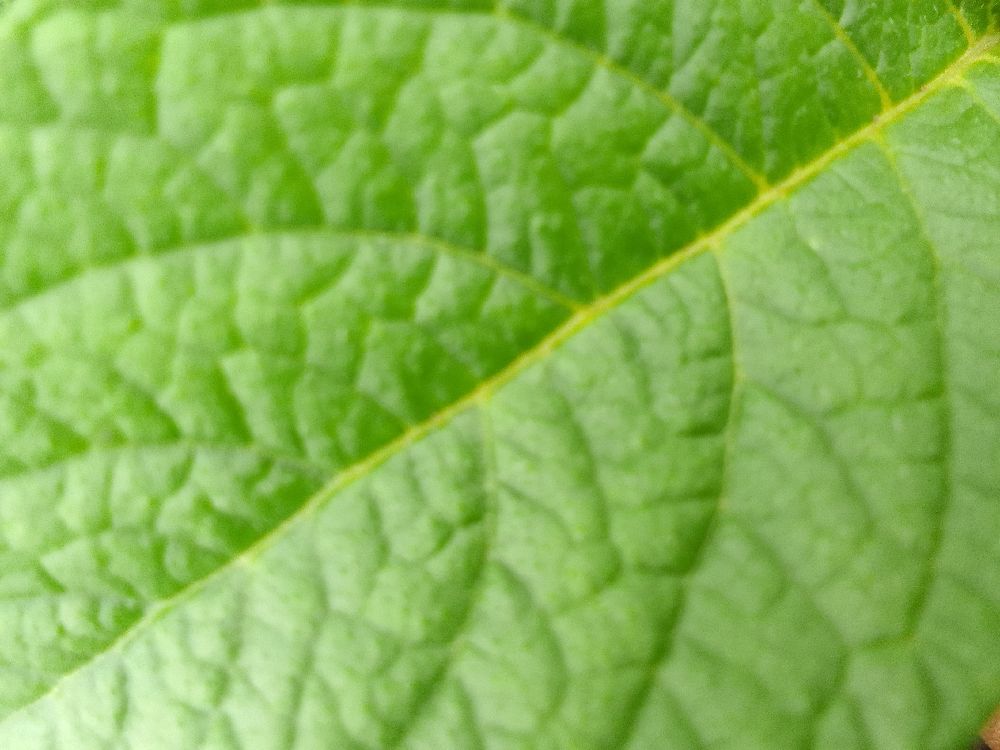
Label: Healthy